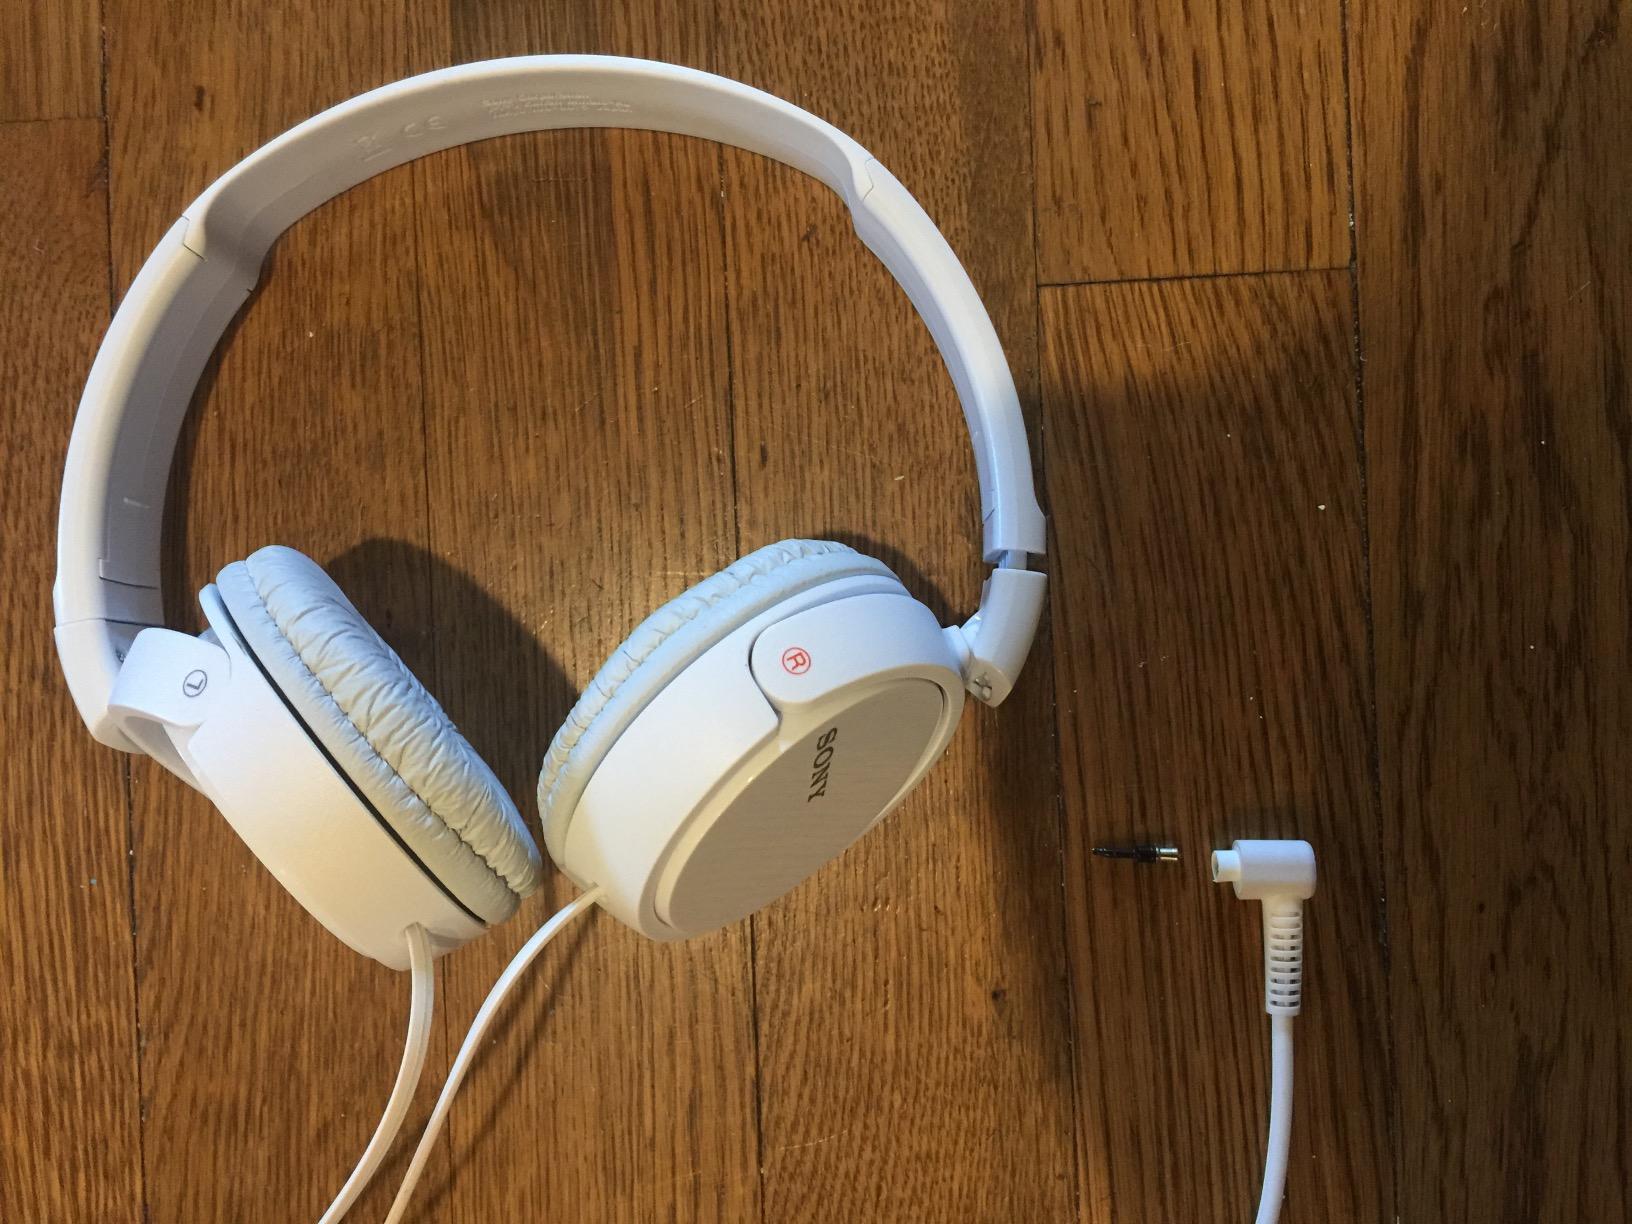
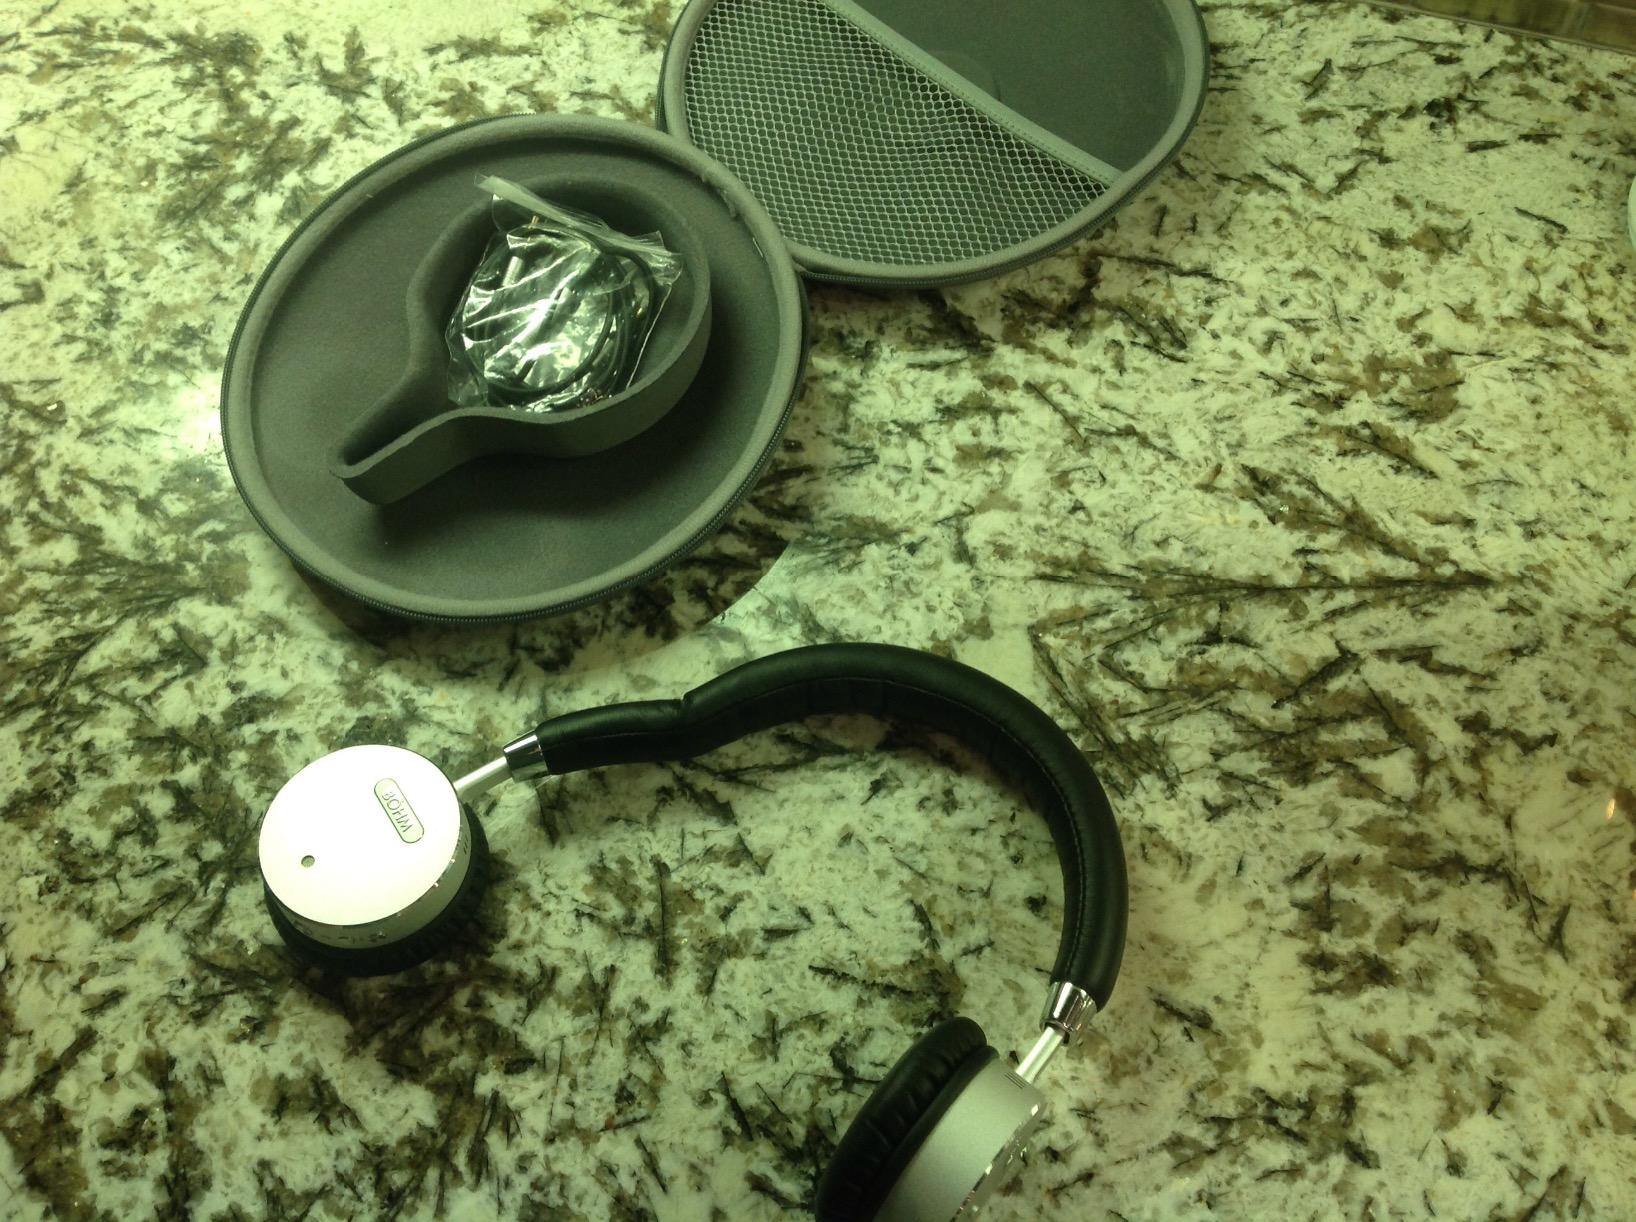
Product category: headphones
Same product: no